Justice and Development Party (Turkey)

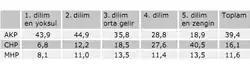
Voter base by monthly household income. AK Party is the largest party in group 1, 2, 3 and 4, while CHP is the largest in group 5, the richest 20% of Turkey.

On 14 April 2007, an estimated 300,000 people marched in Ankara to protest the possible candidacy of Erdoğan in the 2007 presidential election, afraid that if elected as president, he would alter the secular nature of the Turkish state. Erdoğan announced on 24 April 2007 that the party had decided to nominate Abdullah Gül as the AK Party candidate in the presidential election. The protests continued over the next several weeks, with over one million reported at an 29 April rally in Istanbul, tens of thousands reported at separate protests on 4 May in Manisa and Çanakkale, and one million in İzmir on 13 May.